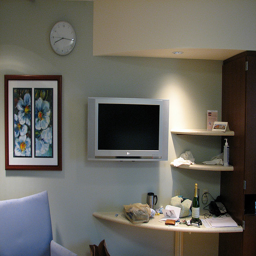
A large massive TV on the wall of a room.
The corner of  a room with a TV and some nice shelves.
A modern office space with a curved corner desk.
a desk  with a bottle of wine tv
A flat screen television mounted above corner shelving.